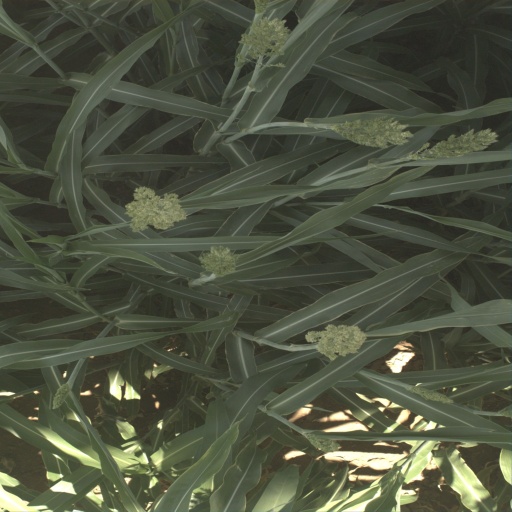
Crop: sorghum